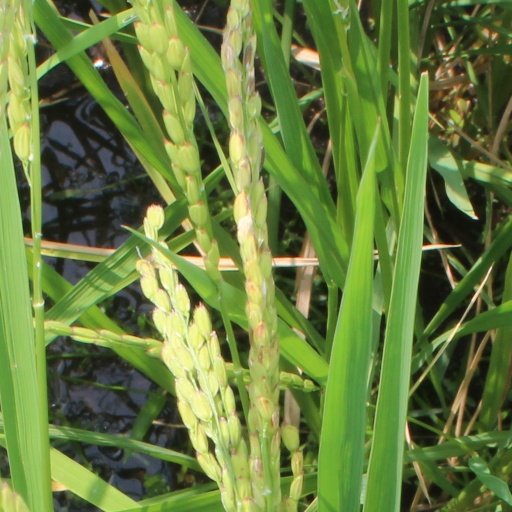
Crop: rice